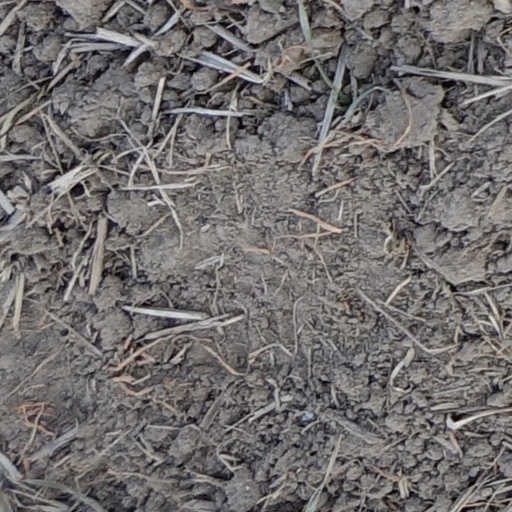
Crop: wheat